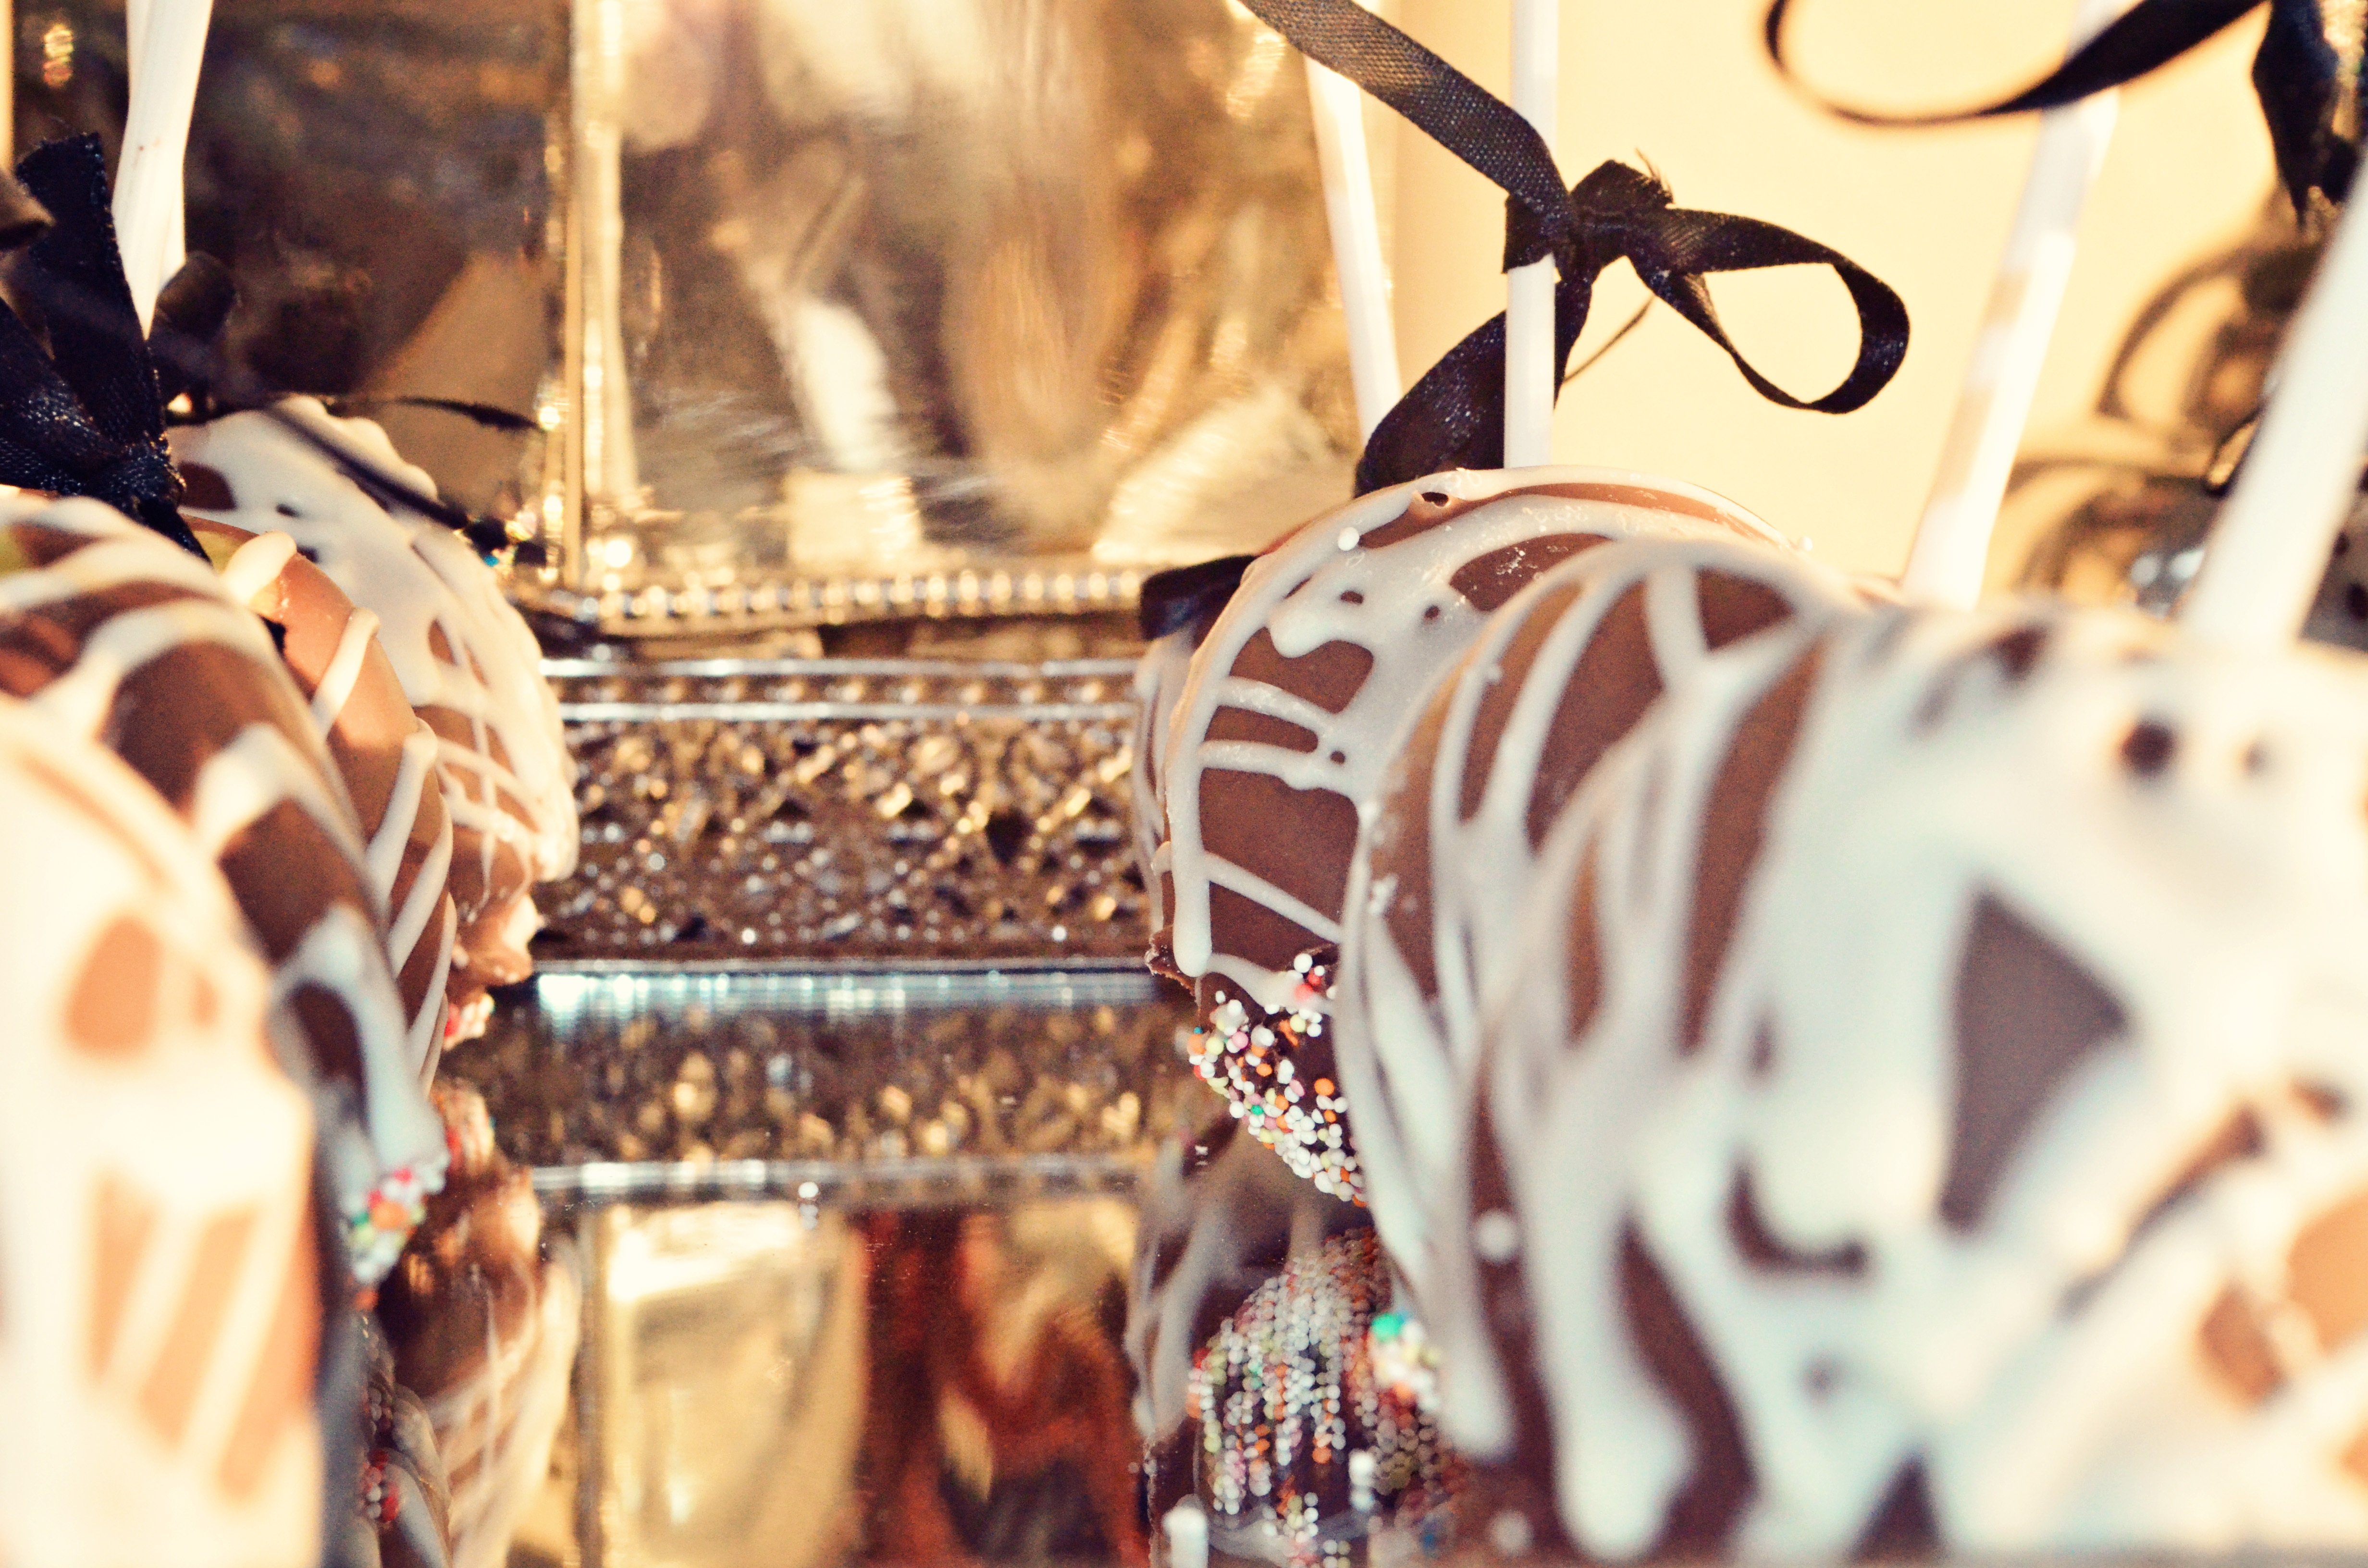
fruit, food, spring, color, chocolate, decor, sweets